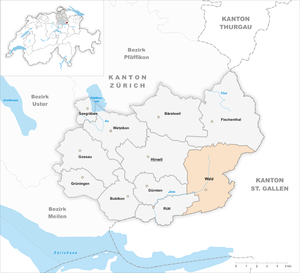
Wald est une commune suisse du canton de Zurich.